Jean Charles Marie Grenier

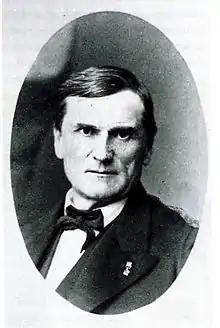
Charles Grenier

Jean Charles Marie Grenier (1808–1875) was a French botanist and naturalist who was a professor to the Faculty of Sciences at Besançon.